Dundas station (Toronto)

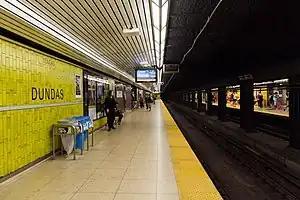

Dundas is a subway station on Line 1 Yonge–University in Toronto, Ontario, Canada. It is located at the intersection of Yonge Street and Dundas Street.